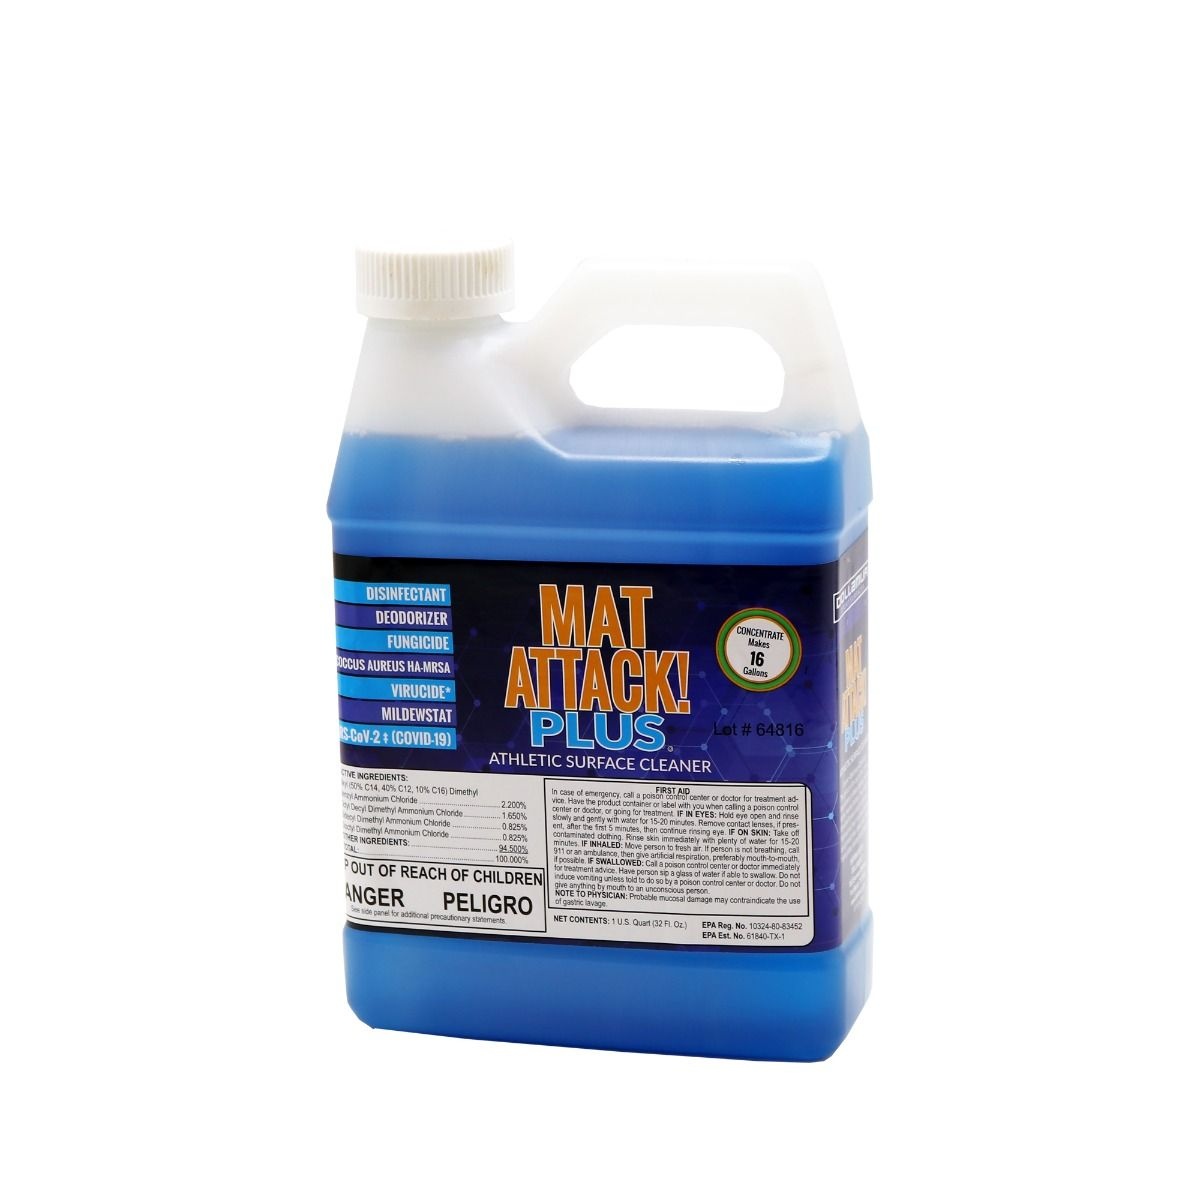
Dollamur - Mat Attack! PLUS® - Athletic Surface Cleaner - 1L
Maintain Healthy Mats and Protect Athletes with Dollamur’s Mat Attack! PLUS® Cleaner Cleaner • Deodorizer • Disinfectant Mat Attack! PLUS® is designed to provide effective cleaning, deodorizing and disinfection in areas where housekeeping maintenance is of prime importance in controlling the hazard of cross-contamination on surfaces. Use Dollamur’s Mat Attack! PLUS® to disinfect hard, non-porous surfaces such as Wrestling, Martial Arts, MMA, Fitness, Yoga and Pilates mats, wall pads, athletic mats, athletic training tables, physical therapy tables, exercise equipment, athletic helmets, wrestling/boxing headgear, athletic shoe soles and in locker rooms. DISINFECTANT DEODORIZER FUNGICIDE KILLS STAPHYLOCOCCUS AUREUS HA-MRSA MILDEWSTAT KILLS SARS-CoV-2 (COVID-19 Virus) Dollamur Mat Attack! PLUS® Athletic Surface Cleaner is concentrated: One Quart makes 16 gallons, One Gallon makes 64 gallons. **Save 10% when you buy 4 or more**
Brand: Dollamur
Category: Sporting Goods > Athletics > Wrestling > Wrestling Training Aids > Wrestling Mats